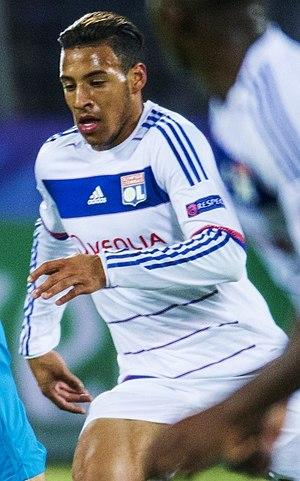
Corentin Tolisso, né le 3 août 1994 à Tarare, est un footballeur international français évoluant au poste de milieu de terrain au Bayern Munich.